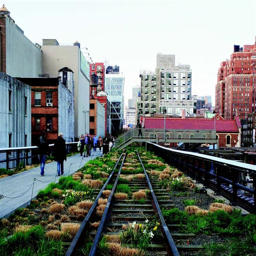
tourist attraction is one of the sites featured .